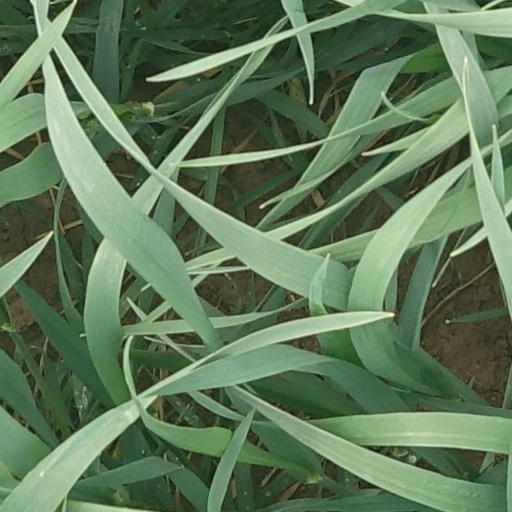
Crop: wheat